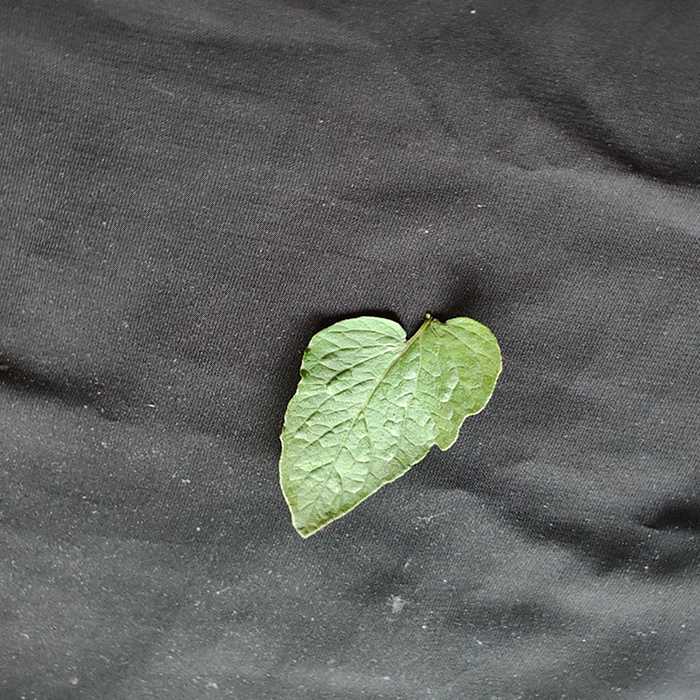
Plant: Tomato
Label: Tomato Fresh leaf